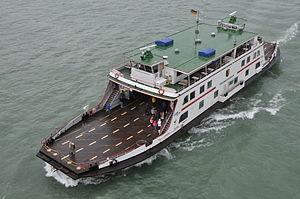
Le bac Romanshorn–Friedrichshafen et une liaison lacustre transfrontalière sur le lac de Constance, entre la Suisse et l'Allemagne, permettant aux automobilistes d'éviter un long détour de 85 km par la terre ferme. Les bateaux permettent également l'accès aux piétons et cyclistes.
Le lac de Constance possède la plus grande flotte de plaisance d'Europe pour le transport public.
Pays montagneux et vallonné, la Suisse possède toutefois un réseau routier dense pour les automobilistes. Cependant, à cause du relief tourmenté, la route doit parfois avoir recours à d'autres moyens de transports pour franchir les obstacles naturels.